The March of Folly

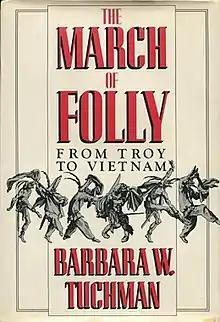
First edition

The March of Folly: From Troy to Vietnam is a book by Barbara W. Tuchman, an American historian and author. It was published on March 19, 1984, by Knopf in New York.